Silesian Wars

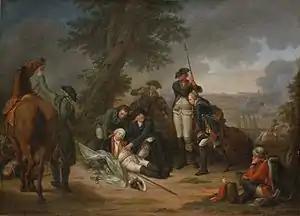

Having defeated Bavaria, Austria began an invasion of Silesia. At the end of May an Austrian–Saxon army crossed through the Giant Mountains into Silesia, only to be surprised and decisively defeated by Frederick in the Battle of Hohenfriedberg on 4June, removing any immediate prospect of Austria recovering Silesia. The Prussians followed the retreating Austrian–Saxon army into Bohemia, encamping along the Elbe while Frederick pursued a peace agreement. During the following months Maria Theresa won the support of enough prince-electors to see her husband named Holy Roman Emperor FrancisI on 13 September in Frankfurt, achieving one of her major goals in the war.